Googly (2019 film)

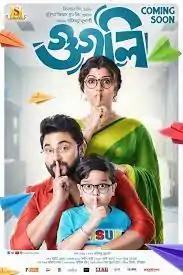
Film poster

Googly is a 2019 Indian romantic comedy film which is directed by Abhimanyu Mukherjee. It stars Srabanti Chatterjee and Soham Chakraborty.